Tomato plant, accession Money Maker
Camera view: horizontal (90 deg, fisheye); turntable rotation: 0 degrees
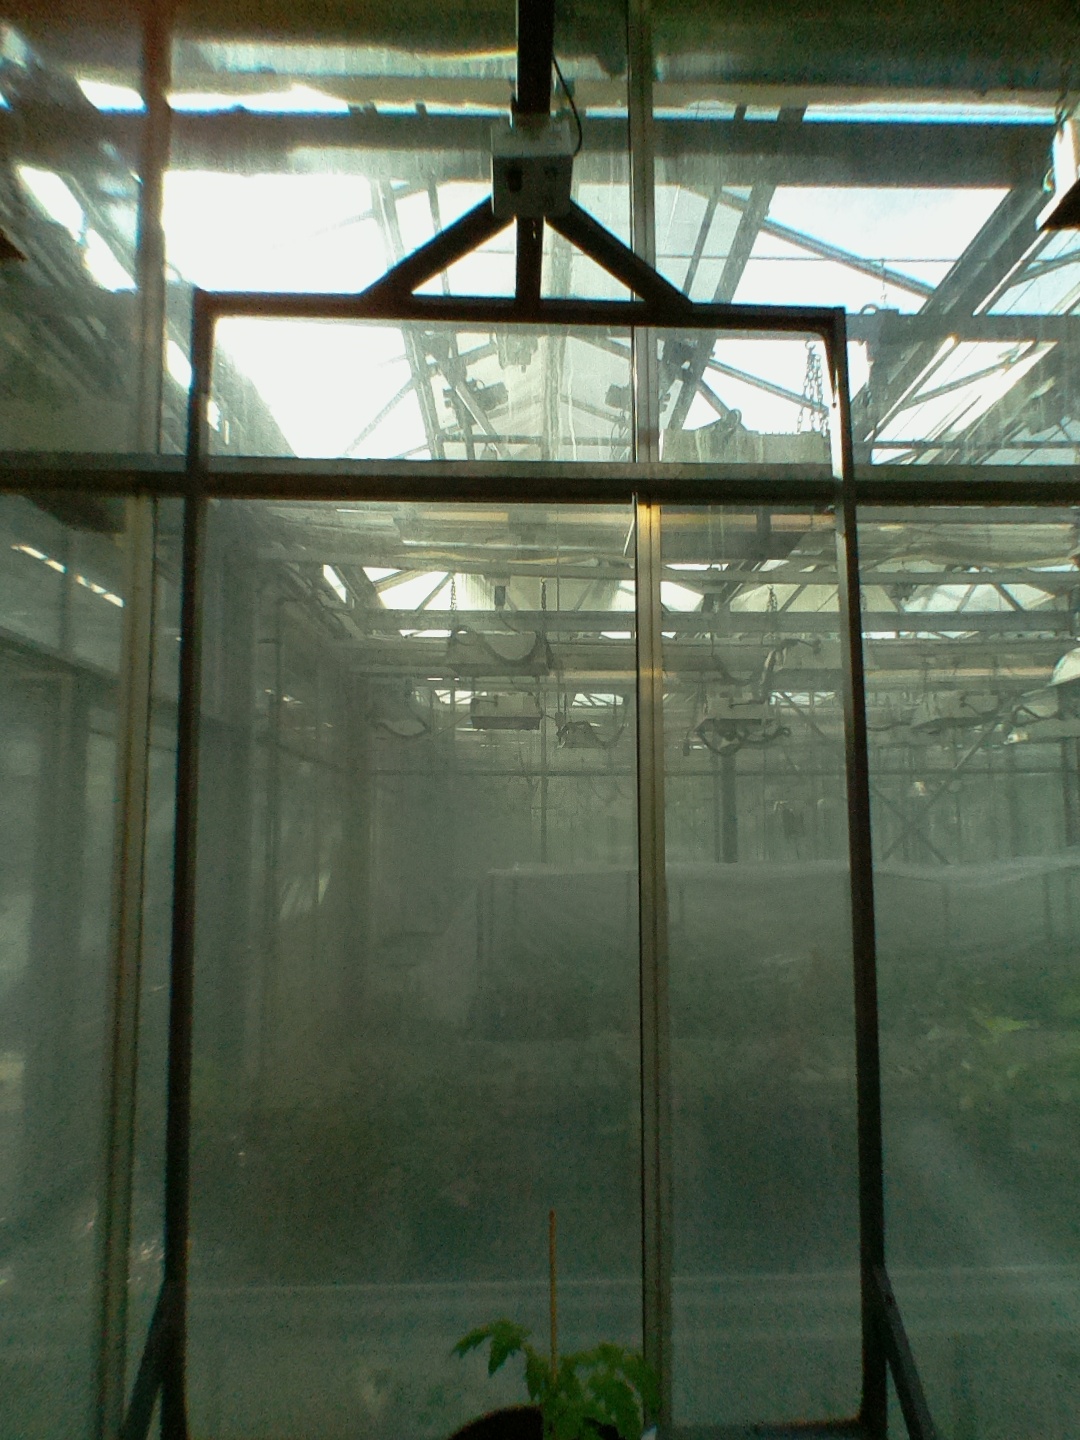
BBCH growth stage 13: 6 of true leaves visible